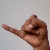
The image shows a hand gesture representing the letter 'J' in Indian Sign Language.